Wayne Rooney

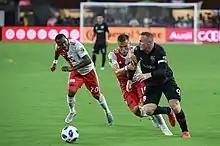
Rooney on the ball for D.C. United in August 2018

On 10 December, Rooney ended an eight-game goal drought with a brace against Wolverhampton Wanderers in a 4–1 win at Old Trafford. On 18 December, Rooney continued his goalscoring form, heading home the opening goal against Queens Park Rangers at Loftus Road; it was Manchester United's quickest of the season so far, as Rooney turned home Antonio Valencia's cross after just 52 seconds. On 21 December, Rooney scored his 130th Premier League goal in his 300th Premier League appearance against Fulham at Craven Cottage with a long-range effort that crashed in off the inside of the post in a 5–0 win.